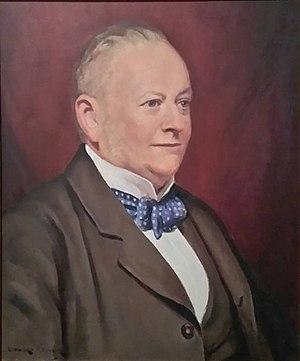
Le bus est, à Londres, un des moyens de transport en commun de la ville avec le métro, le train, le DLR et le tramway.